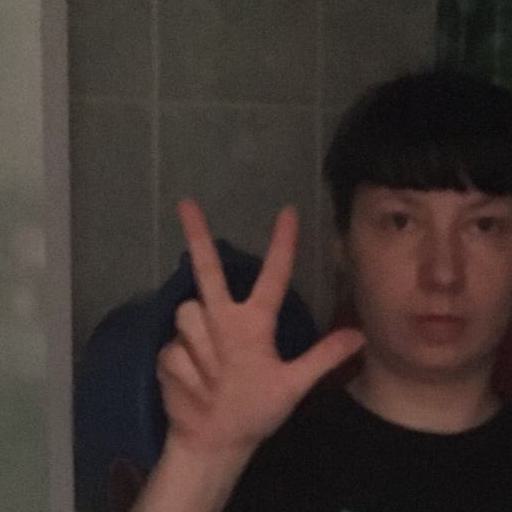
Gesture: three2